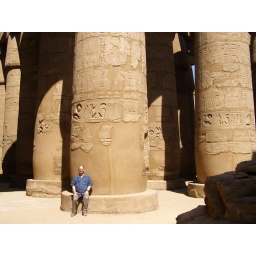
Jeremy seated at the base of a massive column in the Hypostyle Hall of the Temple of Karnak in Luxor, Egypt